António de Oliveira Salazar

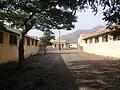
Tarrafal concentration camp

The corporatist state had some similarities to Italian fascism and the original "corporativismo" of Mussolini, but considerable differences in its moral approach to governing. Although Salazar admired Mussolini and was influenced by his Labour Charter of 1927, he distanced himself from fascist dictatorship, which he considered a pagan Caesarist political system that recognised neither legal nor moral limits. Salazar also viewed German Nazism as espousing pagan elements that he considered repugnant. Just before World War II, Salazar made this declaration: